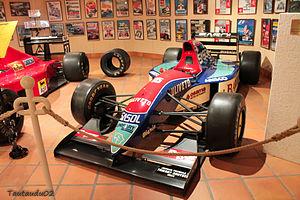
La Jordan 193 est la monoplace de Formule 1 engagée par Jordan Grand Prix lors du championnat du monde de Formule 1 1993. Elle est pilotée par le Brésilien Rubens Barrichello qui effectue sa première saison en Formule 1 et l'Italien Ivan Capelli. Ce dernier est successivement remplacé par le Belge Thierry Boutsen, les Italiens Marco Apicella et Emanuele Naspetti et l'Anglais Eddie Irvine. Naspetti est également le pilote-essayeur de l'écurie.